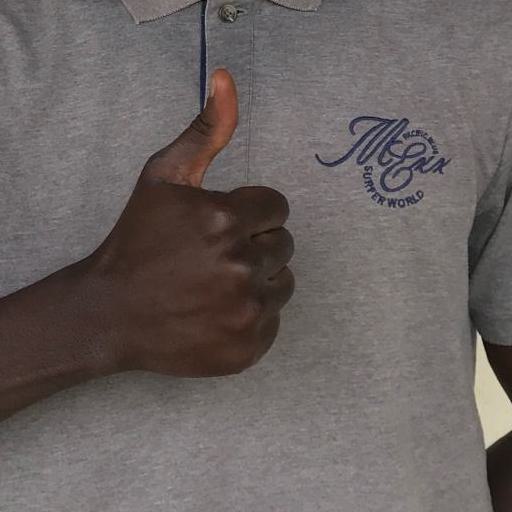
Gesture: like